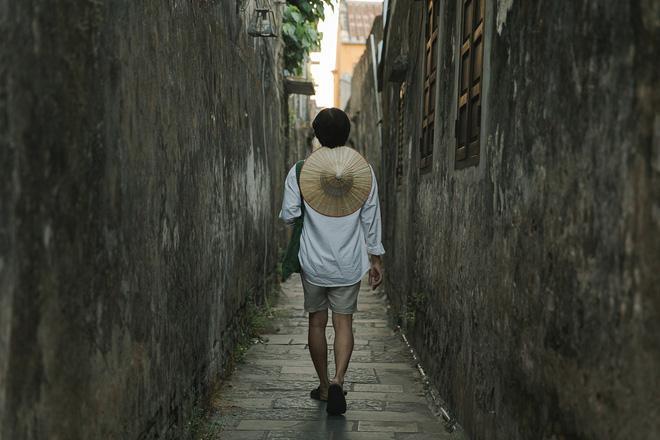
có một người đang đi bộ ở trong con hẻm